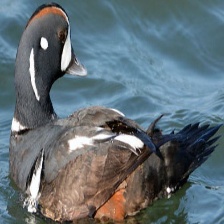
Species: HARLEQUIN DUCK
Scientific name: HISTRIONICUS HISTRIONICUS
ImageNet parent category: drake